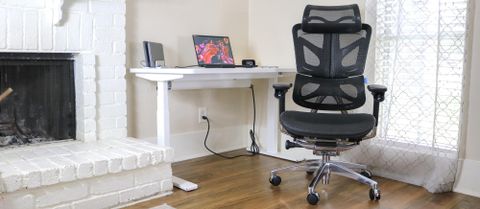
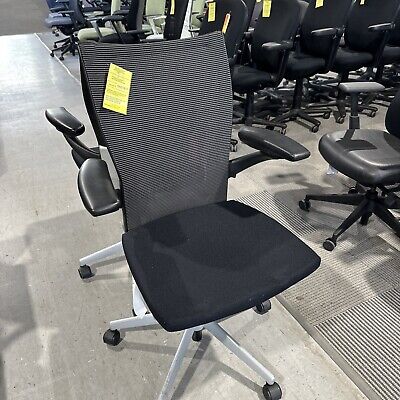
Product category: items_chair
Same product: no